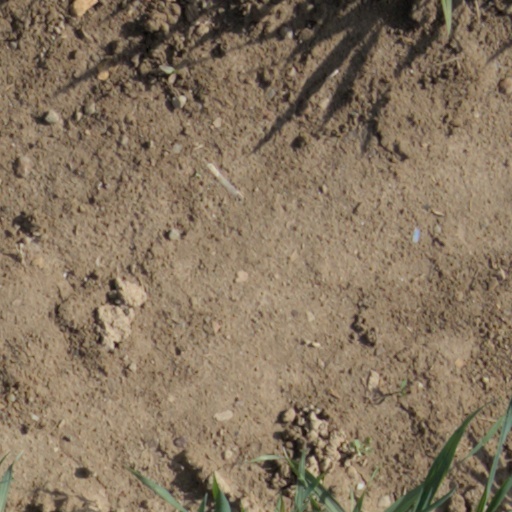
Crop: wheat